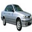
Label: automobile